DEPDC1B

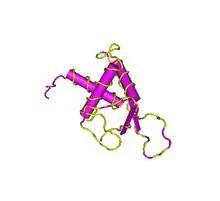
Solution structure for the human DEP domain

DEPDC1B contains two structural domains: a DEP domain and a RhoGAP domain.